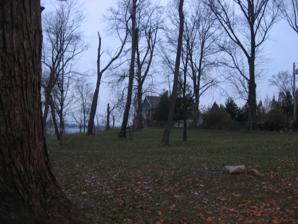
Building: Woodbank (Culver, Indiana)
Country: United States of America
Year built: 1894
Historic house in Indiana, United States United States historic place Woodbank Formerly listed on the U.S. National Register of Historic Places Site of the cottage Show map of Indiana Show map of the United States Location 2738 East Shore Lane, along Lake Maxinkuckee southeast of Culver , Union Township, Marshall County, Indiana Coordinates 41°11′25″N 86°23′36″W / 41.19028°N 86.39333°W / 41.19028; -86.39333 Built 1894 Architectural style Late Victorian NRHP reference No. 82000022 Significant dates Added to NRHP December 2, 1982 Removed from NRHP September 5, 2014 Woodbank , also known as Rasmussen Cottage , was a historic home located on Lake Maxinkuckee in Union Township , Marshall County, Indiana .  It was a 2 + 1 ⁄ 2 -story, Late Victorian style summer cottage built in 1894. It has been demolished. It was listed on the National Register of Historic Places in 1982, and removed in 2014. References